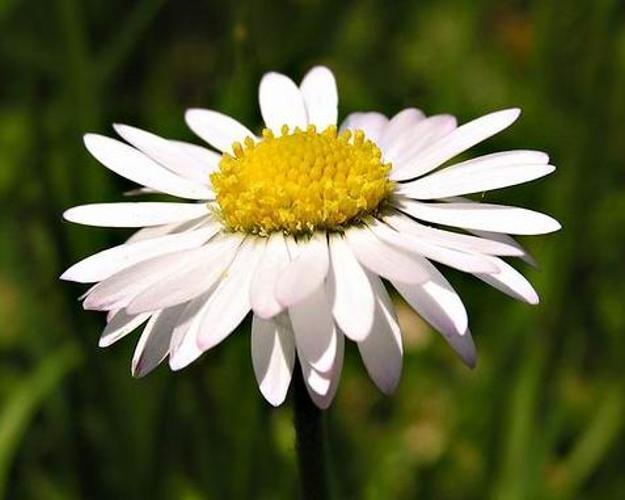
Label: oxeye daisy